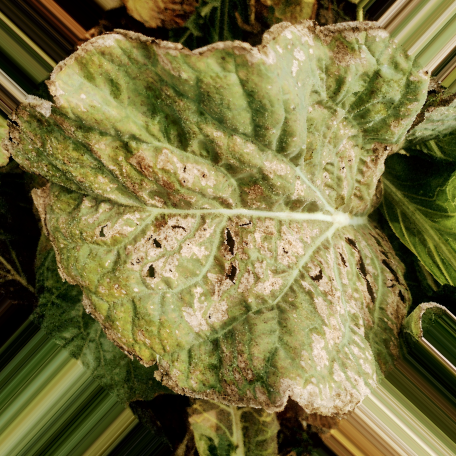
Label: Downy Mildew